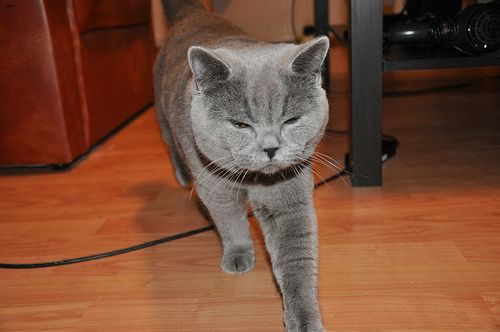
Breed: british shorthair